Motherless Brooklyn

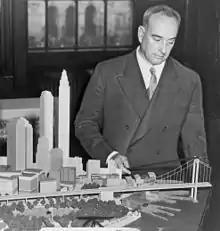
Robert Moses, controversial urbanist that inspired the character of Moses Randolph

Although the novel takes place in a modern 1999 setting, Norton rewrote the story for the 1950s, because the "characters are written in a very 1950s hardboiled detective style ... and if we try to make a film about the '90s in Brooklyn with guys acting like '50s gumshoes, it will feel ironic." While Lethem created a conspiracy revolving around mobsters, Buddhist monks, and Frank Minna's brother, Norton instead creates an entirely new conspiracy involving New York's (fictional) Borough Authority and the illegitimate mixed-race offspring of a powerful city official. Norton added characters such as Moses Randolph to the story, who is based on the New York City urban planner, Robert Moses while dropping others, such as Frank Minna's brother Gerard. For other characters, Norton drew inspiration from Hortense Gabel and Jane Jacobs who were prominent critics of housing discrimination in New York during the 50s and 60s, and he replaced the book's love interest Kimmerly with Laura, the unknowing daughter of Moses Randolph. Lethem spends considerable time in the book depicting Lionel's childhood at the St. Vincent's Home for Boys orphanage, something the movie only briefly references. While the book ends with Lionel going back to the detective agency turned car service, with his love interest leaving him, and most of his friends dead or missing, the movie ends with Lionel together with Laura considering a life outside Brooklyn.